Poozeum

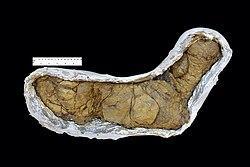
"Barnum", believed to have been defecated by a "Tyrannosaurus rex", is the largest known coprolite from a carnivore.

It has the slogan, "#1 for fossilized #2", and bills itself as the "world's premier dinosaur poop museum and gift shop", selling dinosaur-themed merchandise. Entry to the museum is free to the public.